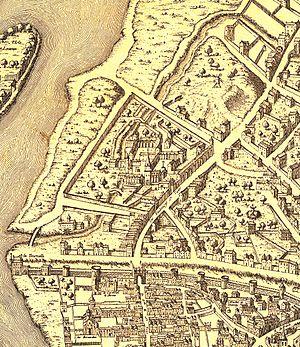
Extrait du plan de Paris au XVIe siècle publié par Guillaume Dheulland (17..?-177.) en 1756. Publié en 1907 par A. Taride. Fonds BnF. En bas les murs de Paris, à gauche, la Tournelle et le moulin de la Bièvre, l'enceinte de l'Abbaye Saint-Victor traversée par la Bièvre, les faubourgs Saint-Victor, le moulin d'Ivry sur sa butte, en haut à droite.
L’abbaye Saint-Victor de Paris est une ancienne abbaye de chanoines réguliers fondée au XIIᵉ siècle par Guillaume de Champeaux, archidiacre et directeur de l'école cathédrale de Notre-Dame de Paris. En quelques dizaines d'années Saint-Victor était devenue l'un des centres les plus importants de la vie intellectuelle de l'Occident médiéval, surtout dans le domaine de la théologie et de la philosophie. Son rayonnement perça au travers de maîtres aussi illustres que Hugues, Adam, André, Richard ou Thomas Gallus, explorant de nombreux champs de la connaissance. Supprimée en 1790, l'abbaye fut démolie en 1811 et remplacée, d'abord par la halle aux vins, puis, dans la deuxième moitié du XXᵉ siècle par la faculté des sciences, et aujourd'hui les sites de l'institut de physique du globe et de l'université Jussieu. La devise de l'abbaye était : Jesus, Maria, sanctus Victor, sanctus Augustinus.